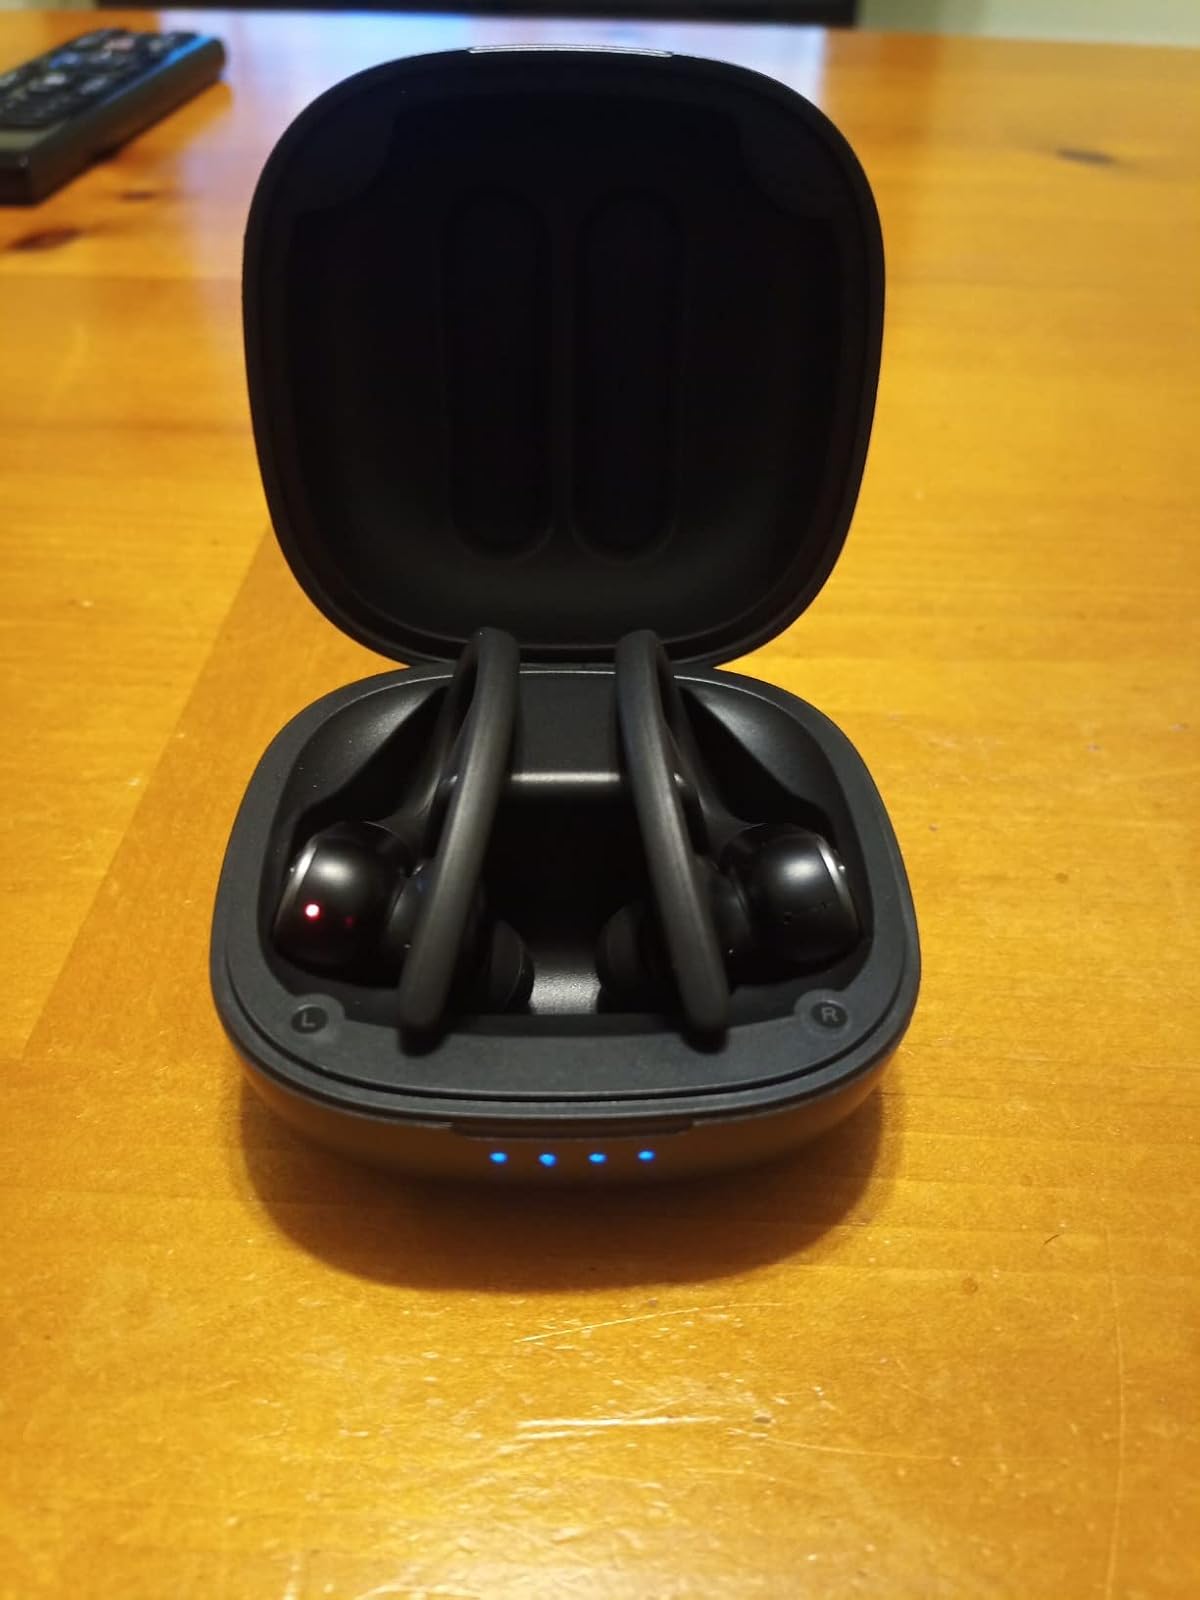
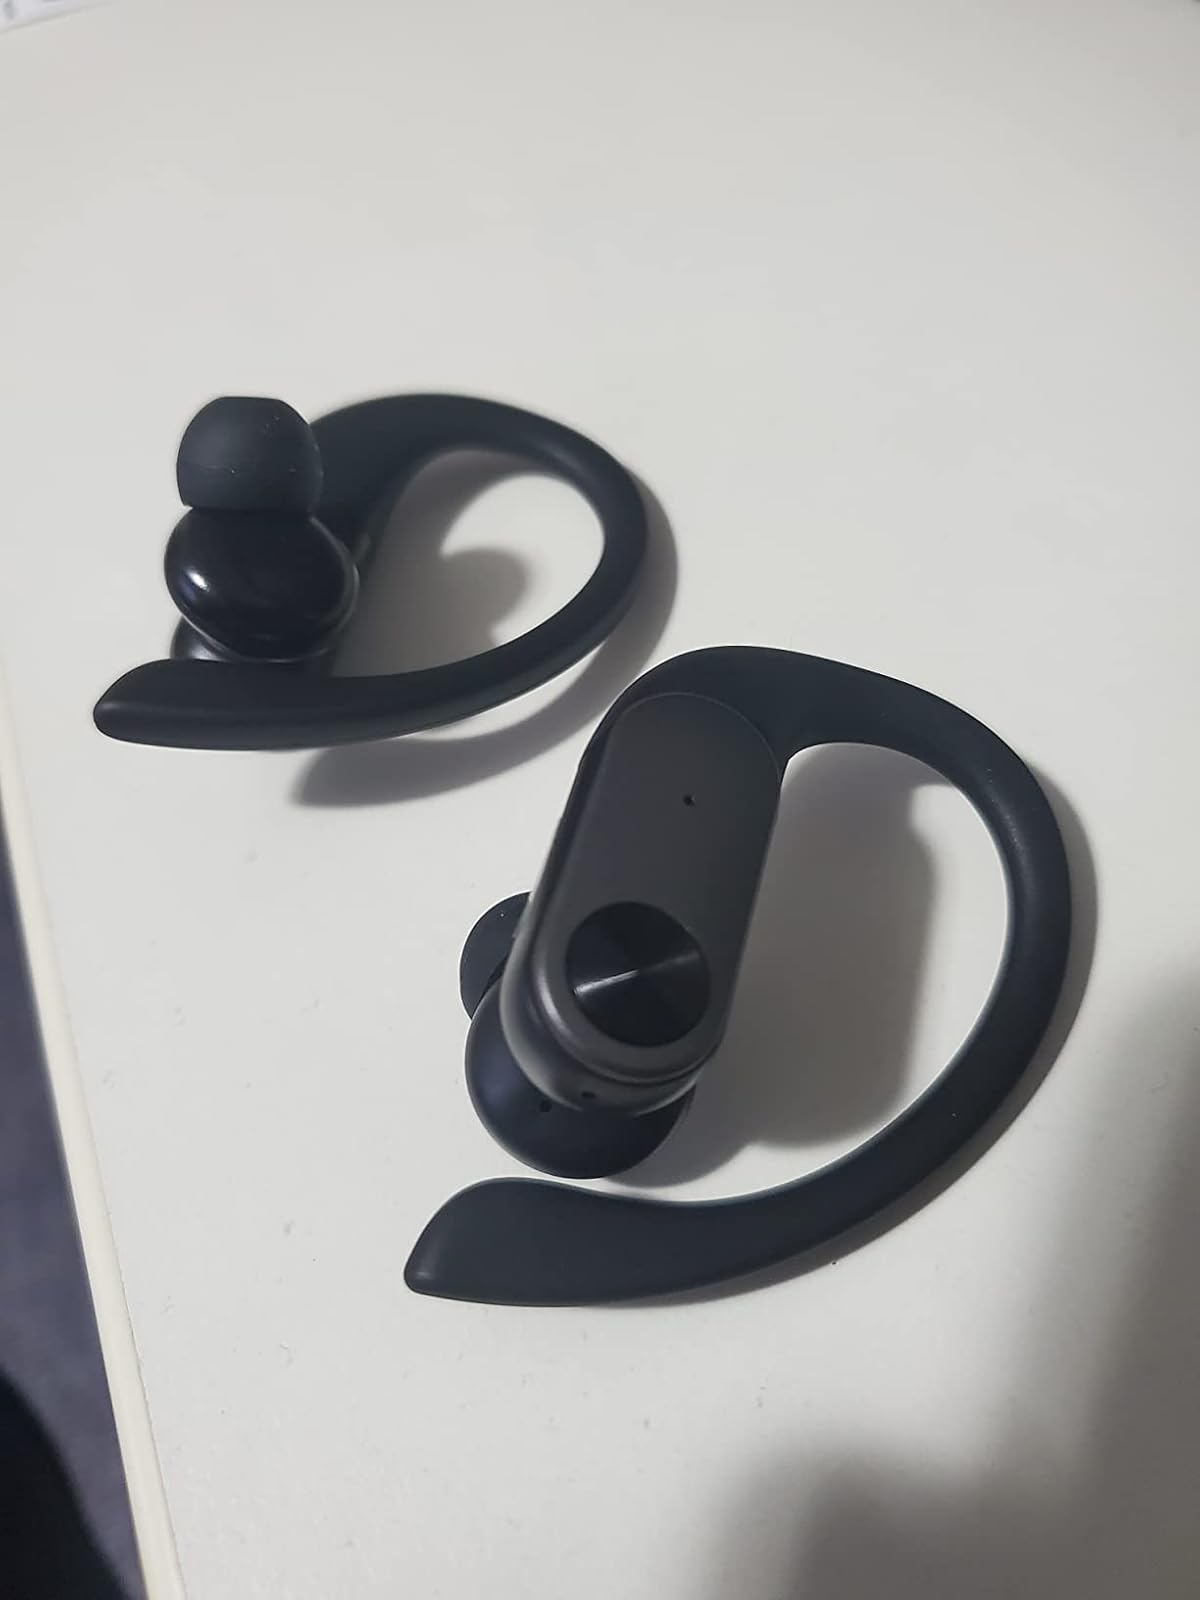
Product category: earbuds
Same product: yes